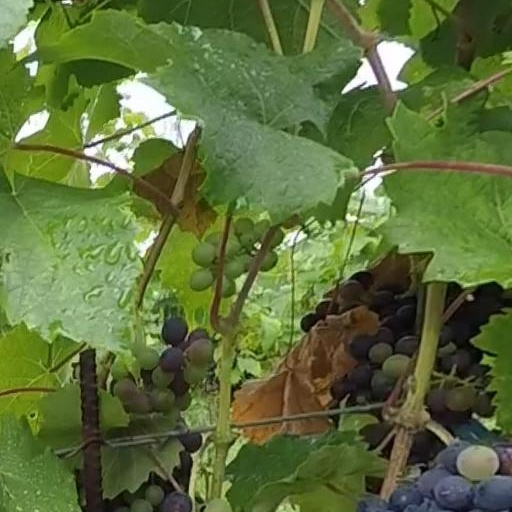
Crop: grape